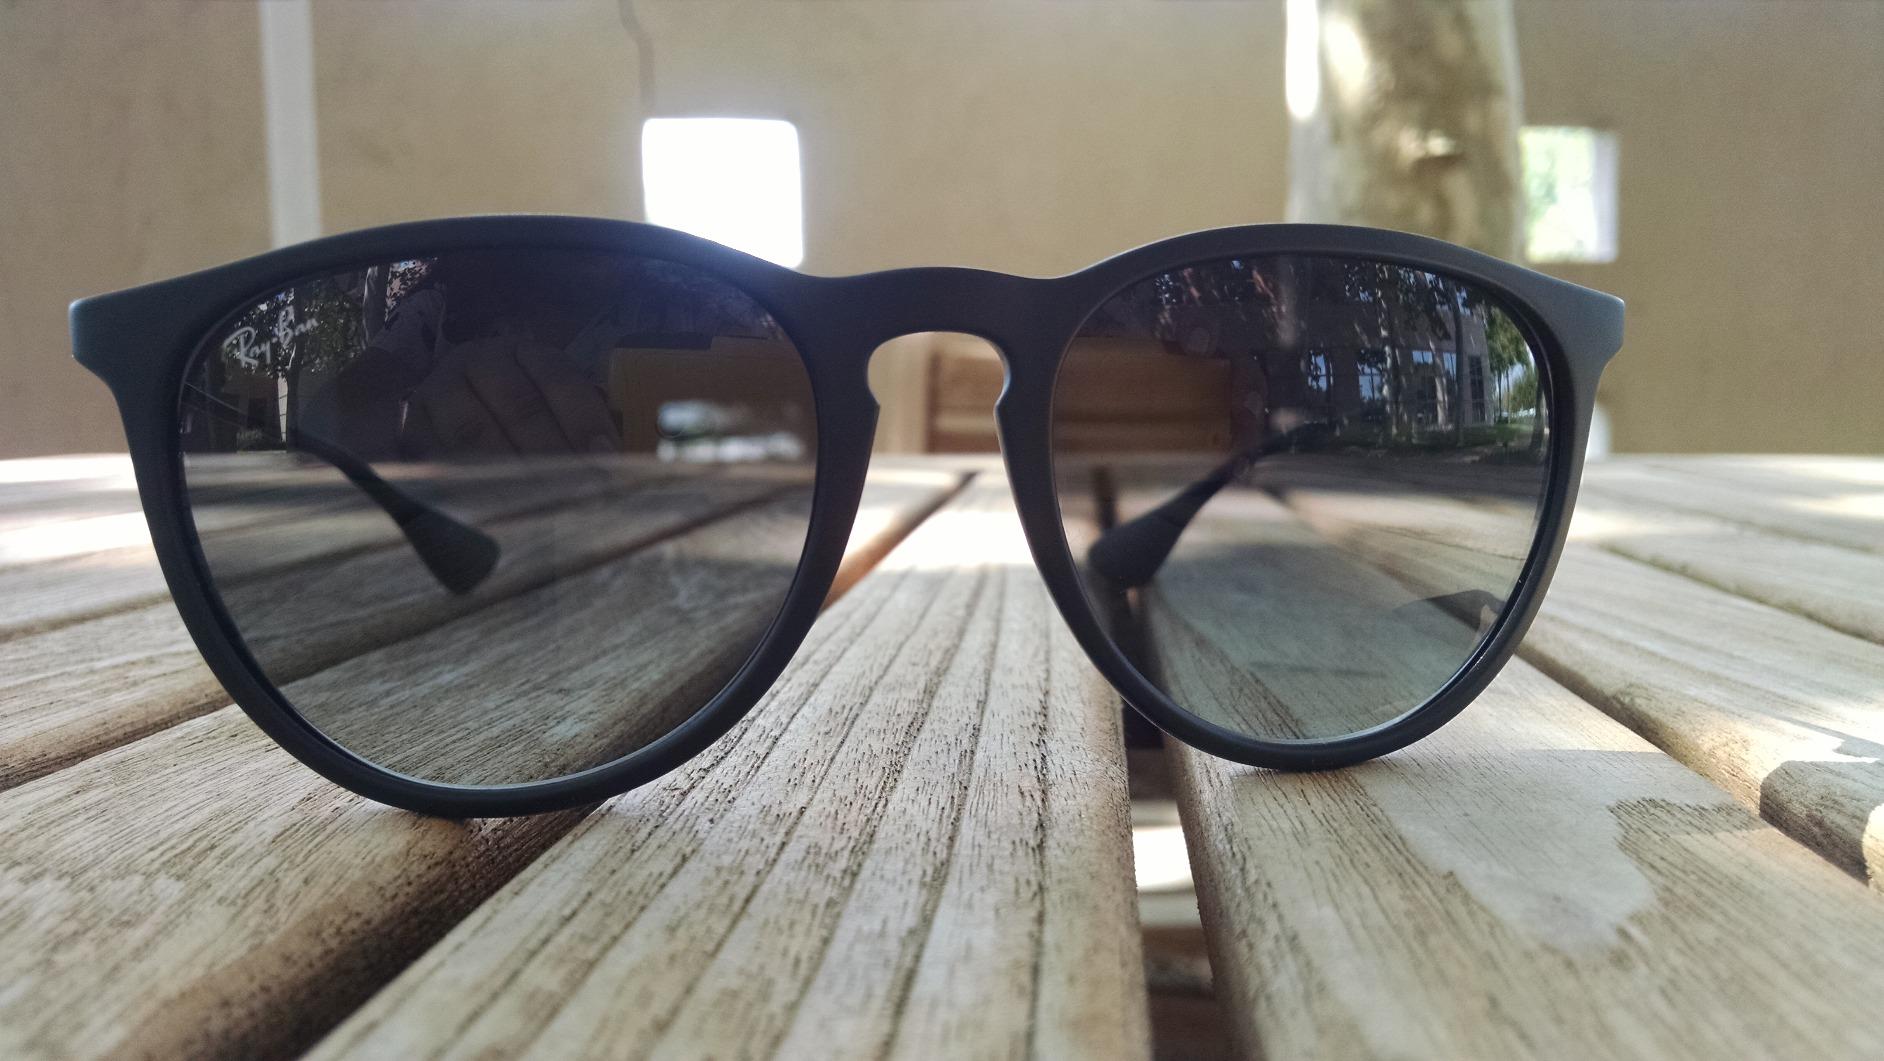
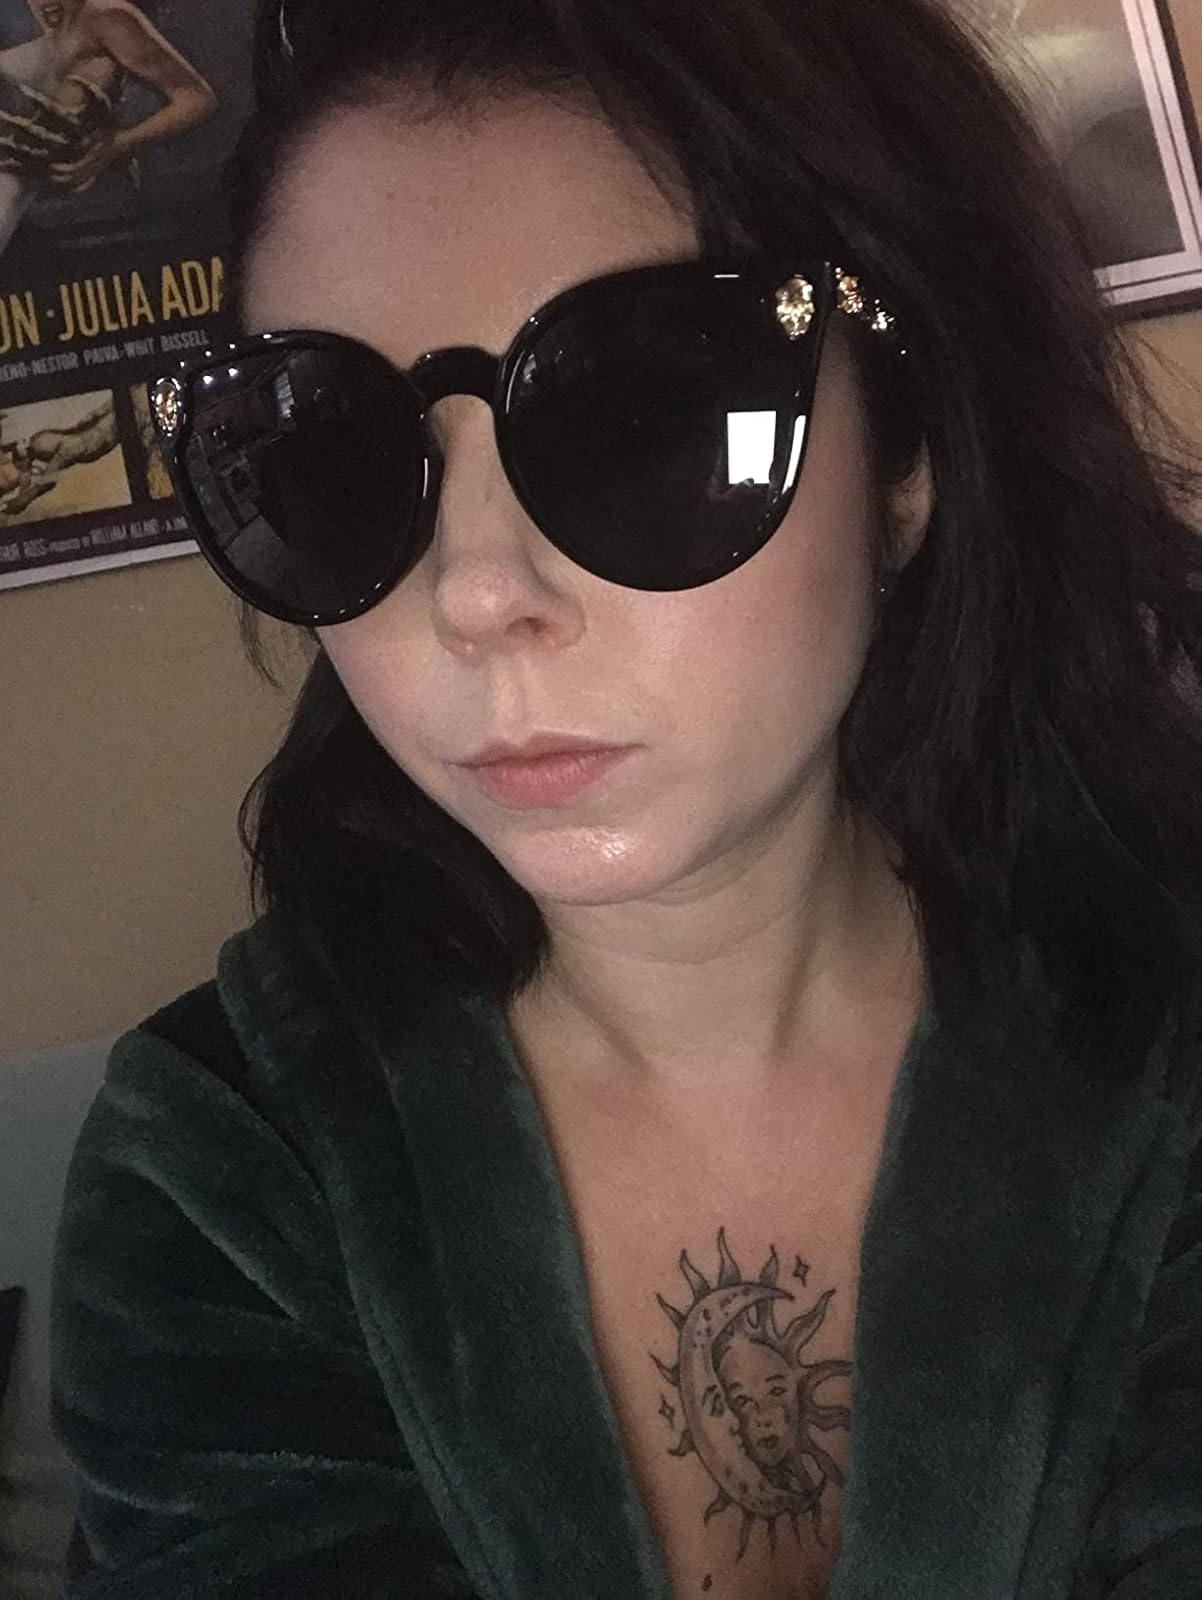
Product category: accessories_sunglasses
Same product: no